Frederick E. Toy

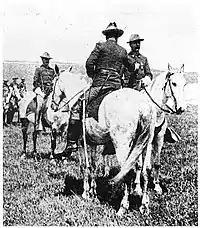

Frederick Toy was a career enlisted soldier, serving from 1883 to 1910. All of his enlisted terms of service ended with the expiration of his term of service and with character evaluations of "excellent." All of Toy's service was with Troop G, 7th Cavalry Regiment until he was promoted to ordnance sergeant.